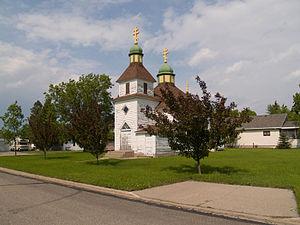
La ville américaine de Wilton est située dans les comtés de Burleigh et McLean, dans l’État du Dakota du Nord. Lors du recensement de 2010, sa population s’élevait à 711 habitants.